Wriezen Railway

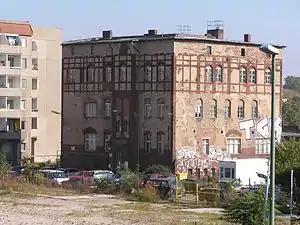
An administrative building of the former Wriezen line freight yard in Berlin

The eastern section from Wriezen to Königsberg opened to traffic on 20 December 1892. The western section between Lichtenberg-Friedrichsfelde (then located outside of Berlin, now Berlin-Lichtenberg) and Werneuchen opened to traffic on 1 May 1898. Stations were built in all towns along the line. The middle section from Werneuchen to Wriezen was completed on 15 October 1898. This allowed trains to run all the way from Lichtenberg to Konigsberg.